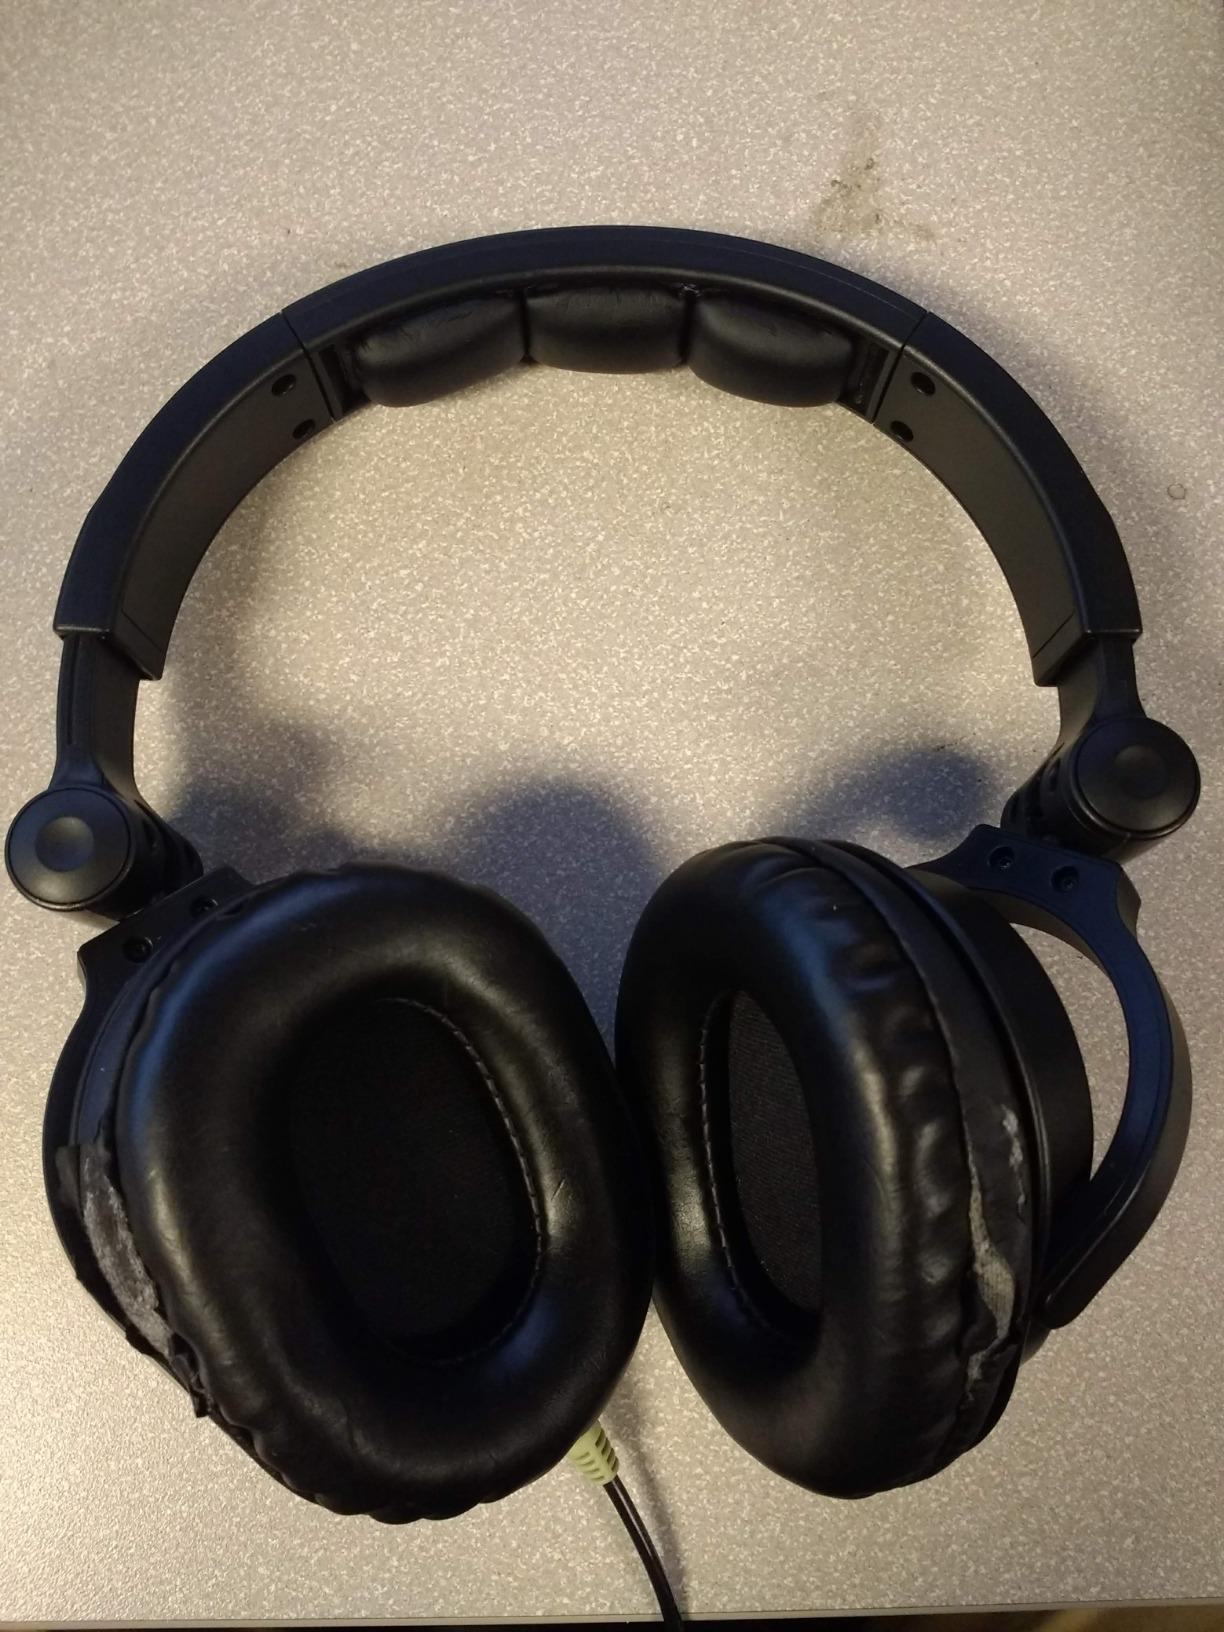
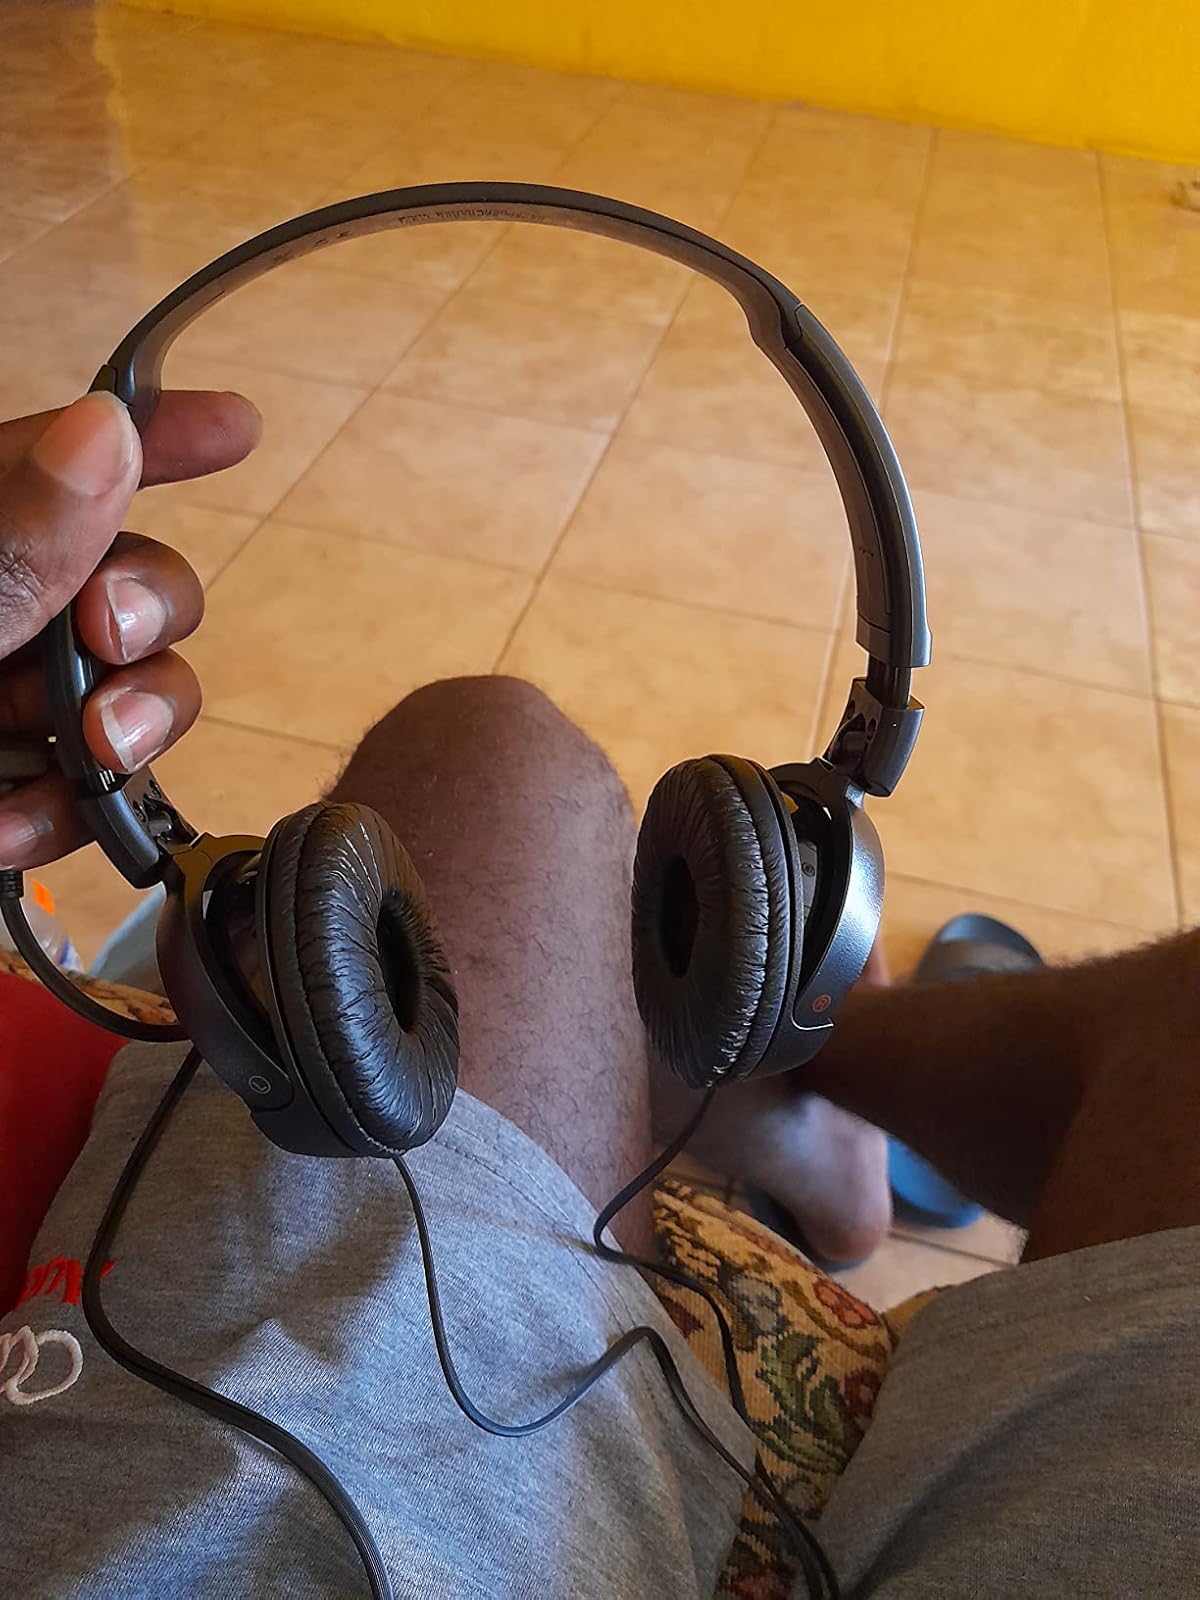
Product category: headphones
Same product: no